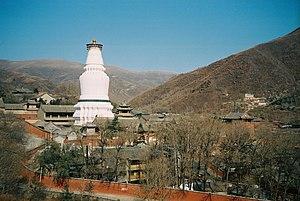
Le mont Wutai ou Wutai Shan est l'une des quatre montagnes sacrées bouddhiques de Chine. Il culmine à 3 058 m au pic Yedou. Il est situé sur le territoire de la ville-préfecture de Xinzhou, dans la province du Shanxi, à seulement quelques dizaines de kilomètres au sud de l'une des cinq montagnes sacrées de Chine : le mont Heng et à moins de 300 km de Pékin. Il a été inscrit sur la liste du patrimoine mondial de l'UNESCO le 26 juin 2009.
Le temple Tayuan est un temple bouddhiste situé sur le Xian de Wutai, à Xinzhou, dans la province du Shanxi en République populaire de Chine.